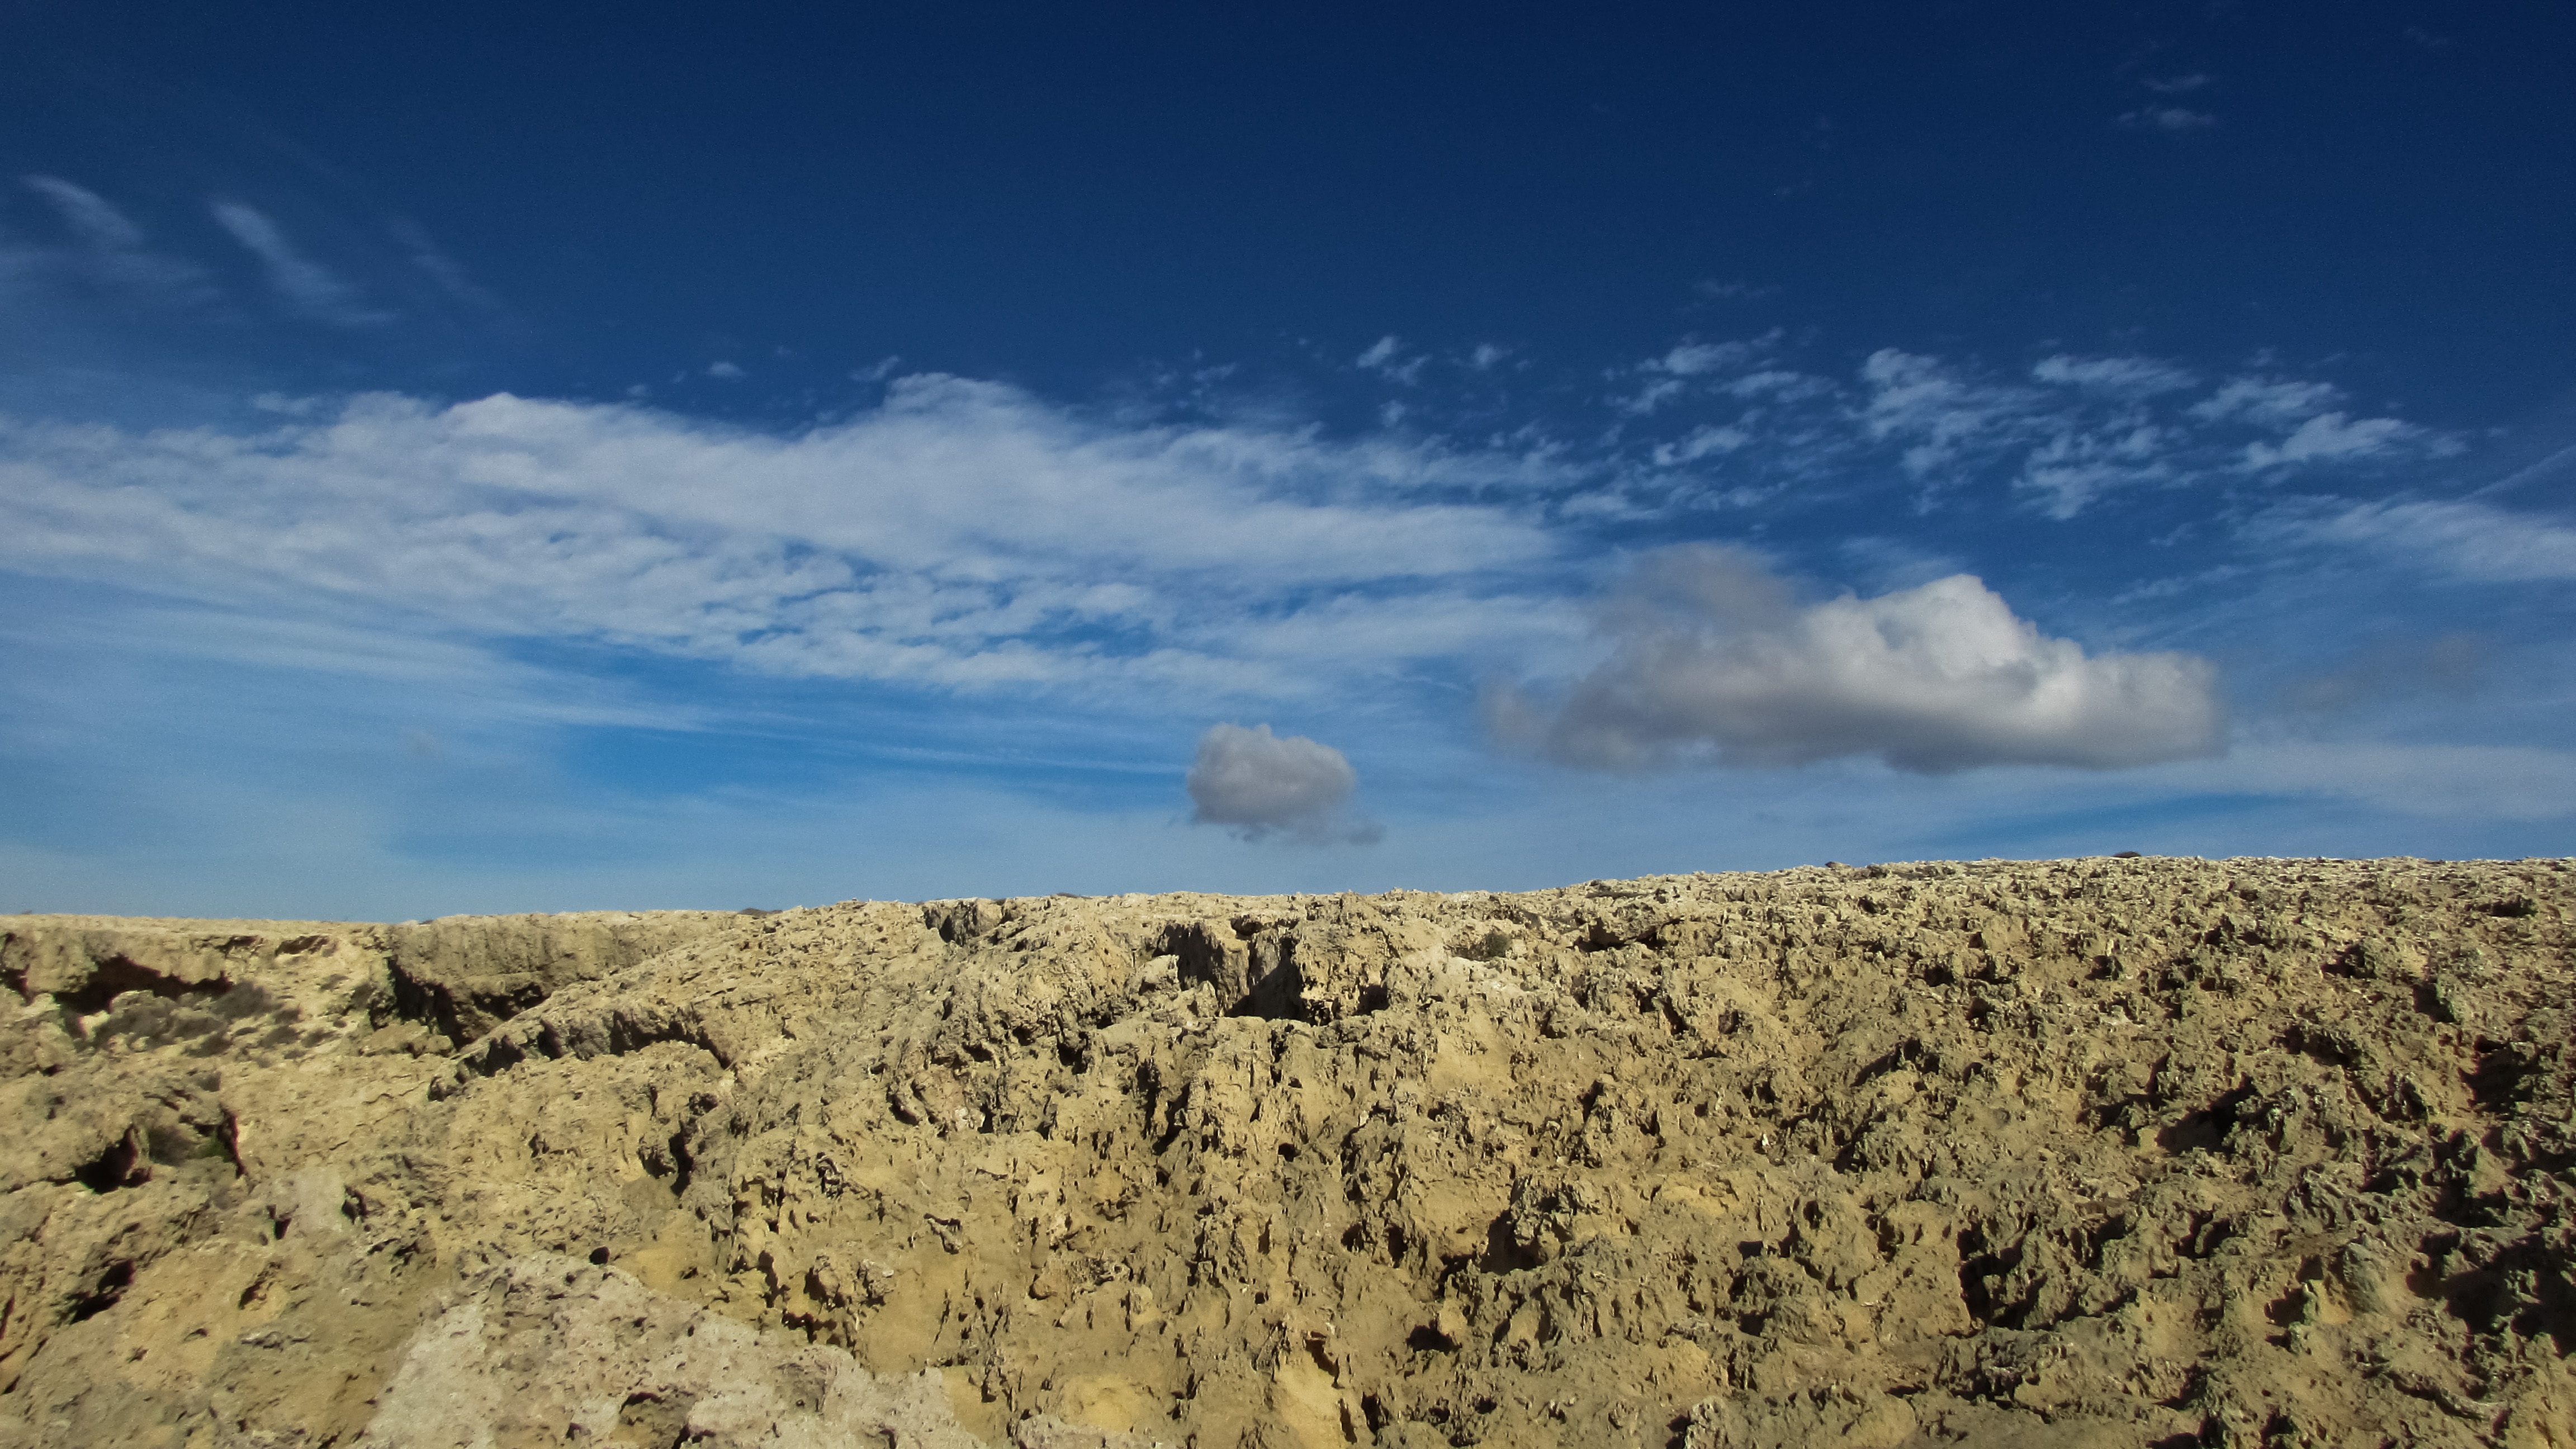
landscape, sea, nature, sand, rock, horizon, wilderness, mountain, cloud, sky, field, ground, prairie, hill, desert, valley, soil, rough, terrain, plain, erosion, clouds, geology, grassland, badlands, plateau, geological, habitat, ecosystem, cyprus, steppe, landform, ayia napa, natural environment, geographical feature, aeolian landform, mountainous landforms